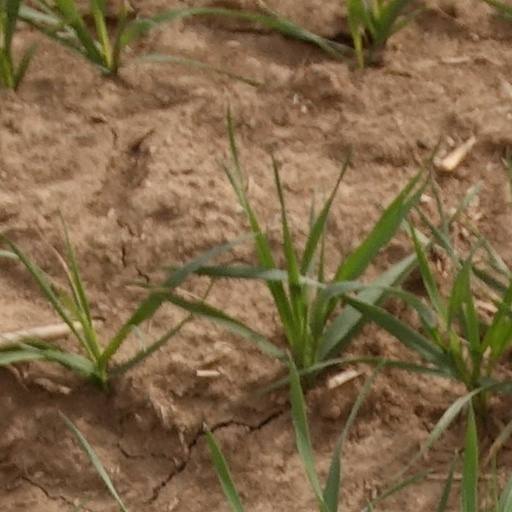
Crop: wheat